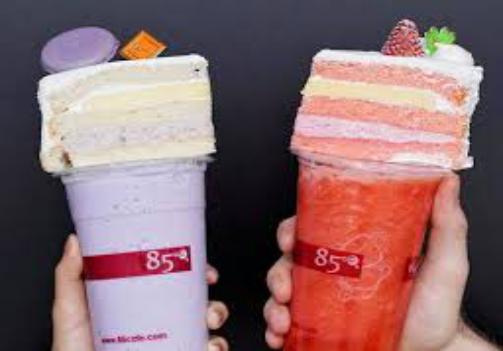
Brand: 85C Bakery Cafe
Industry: Food